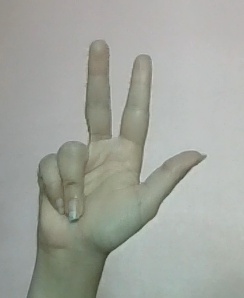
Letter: al